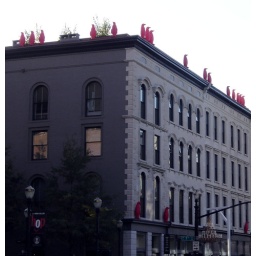
A restaurant in downtown Louisville. decorated with red plastic penguins roosting on its eves.